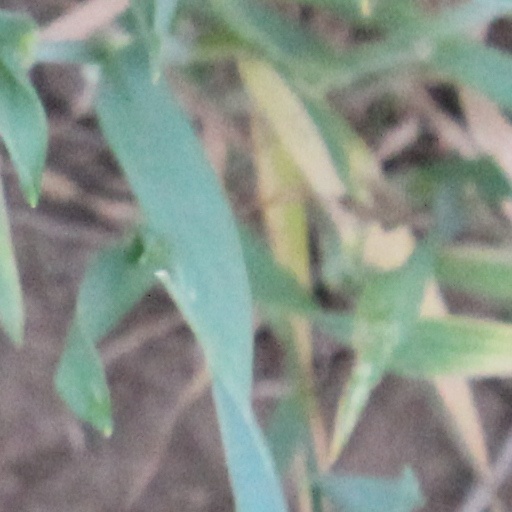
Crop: wheat